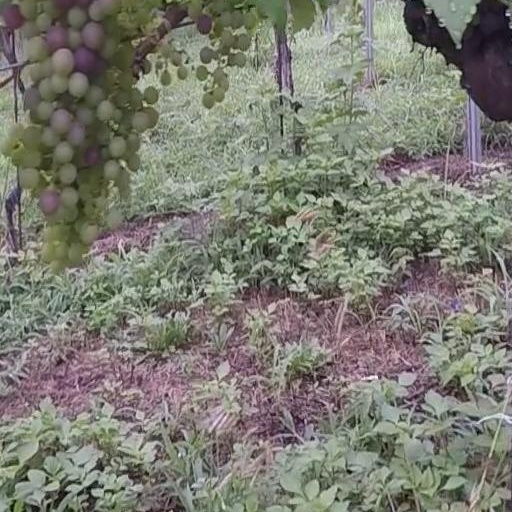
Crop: grape